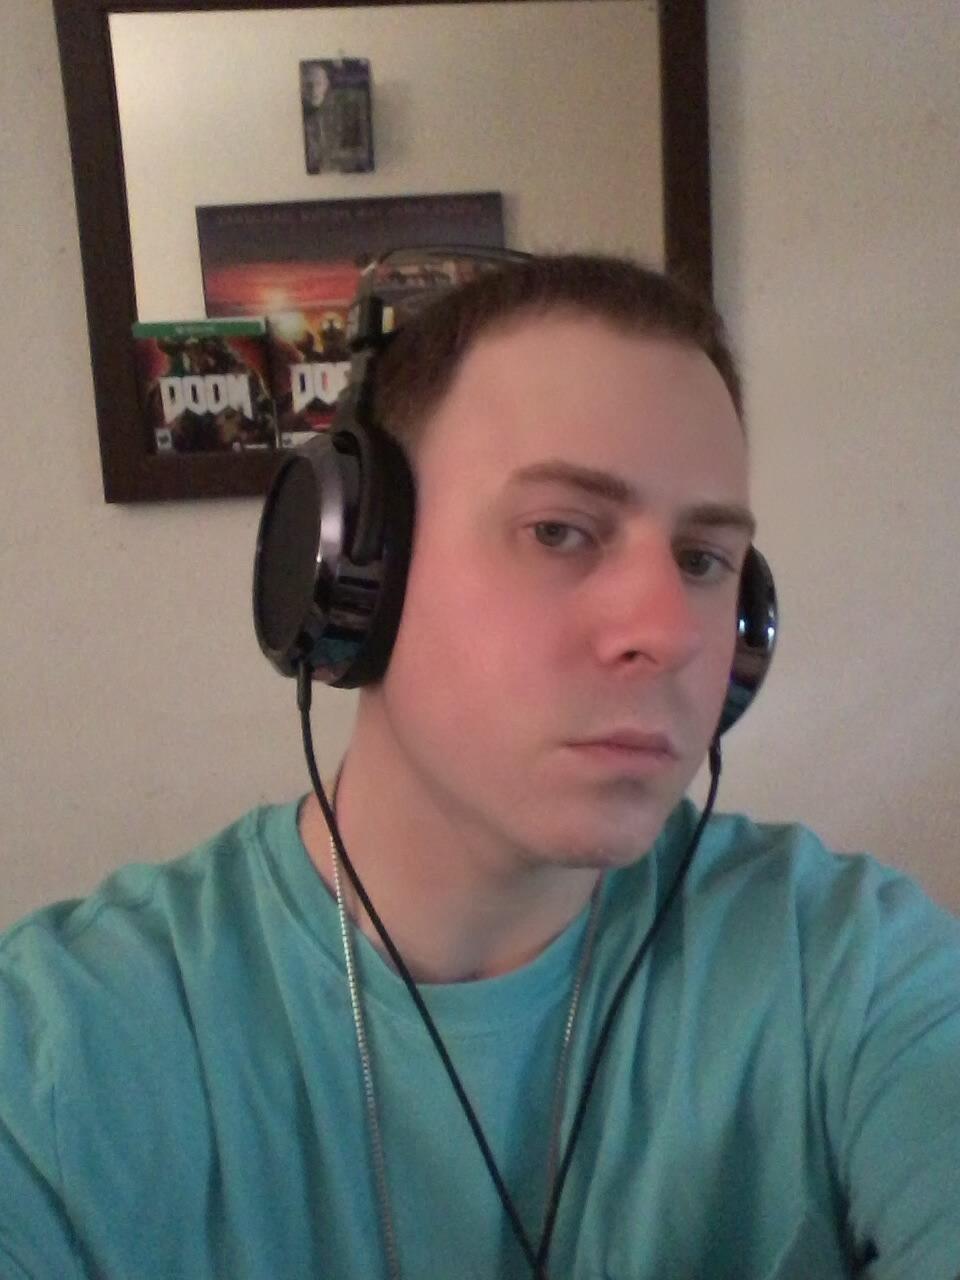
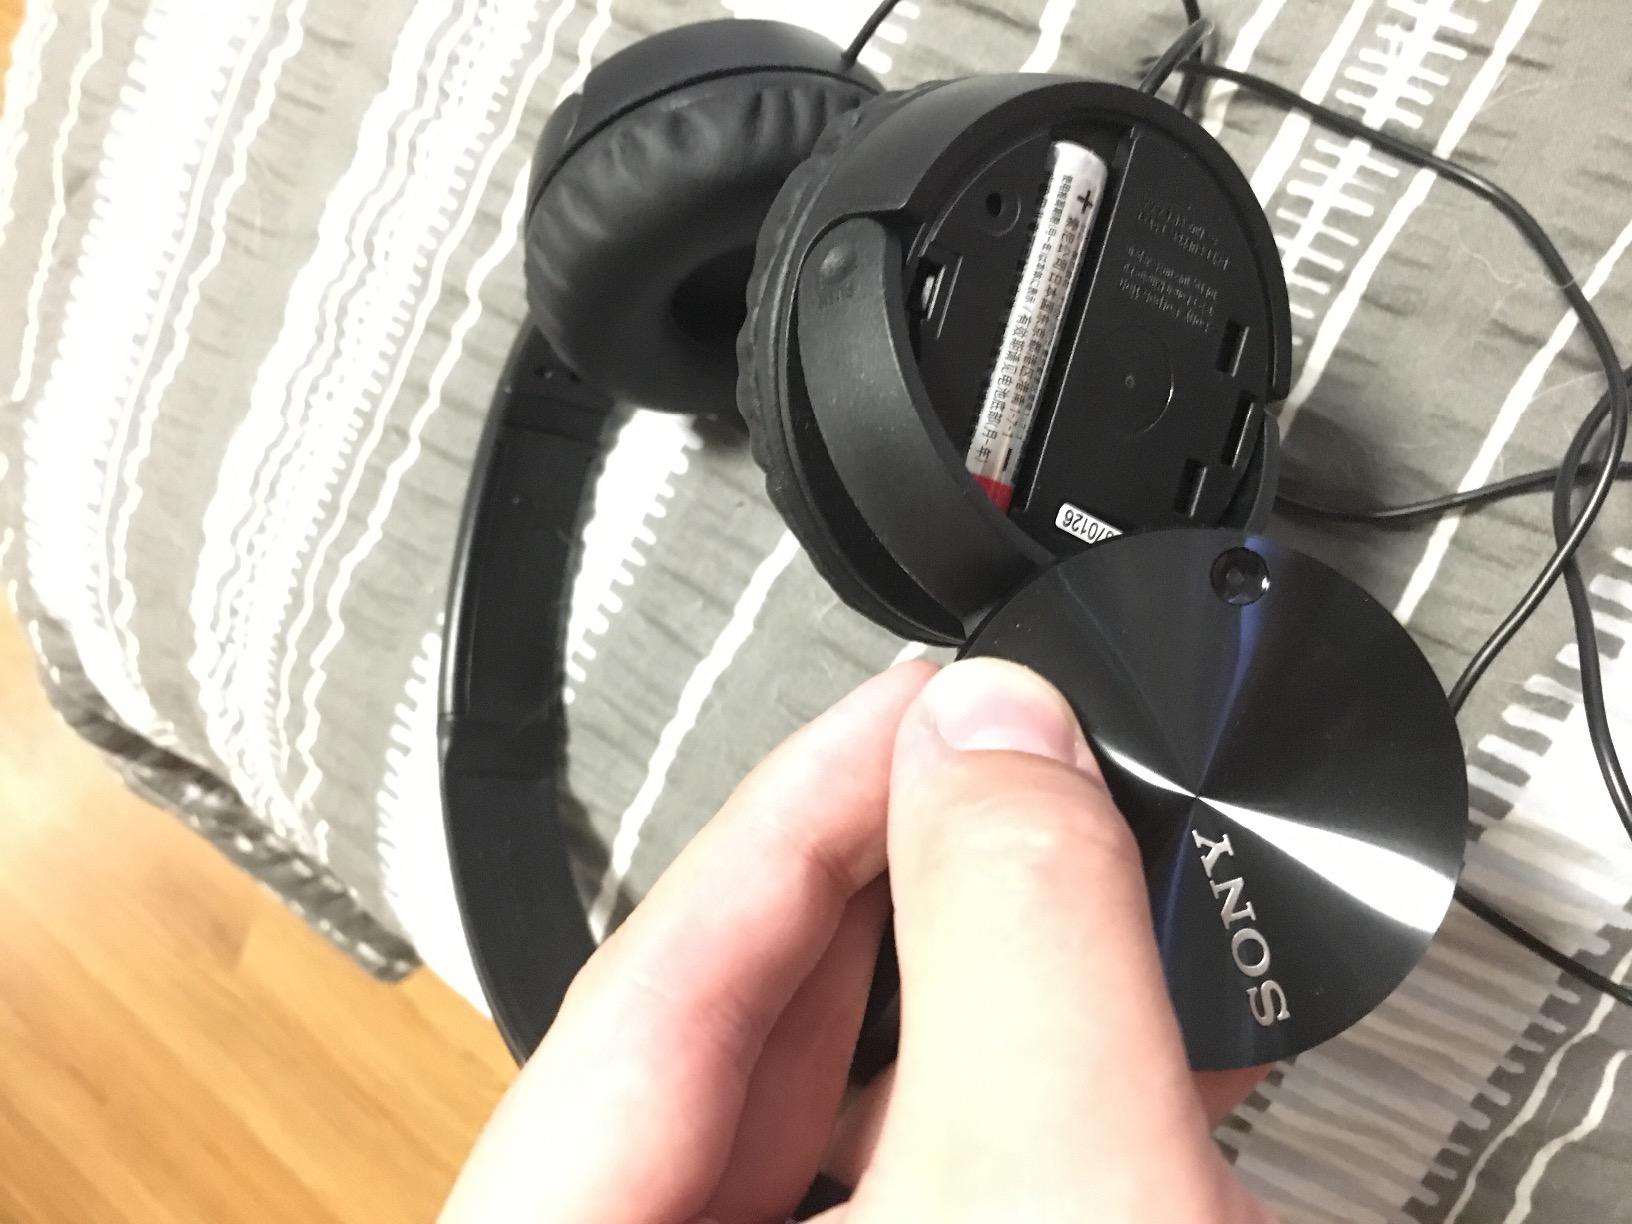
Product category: headphones
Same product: no